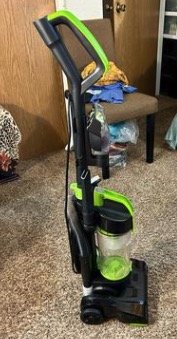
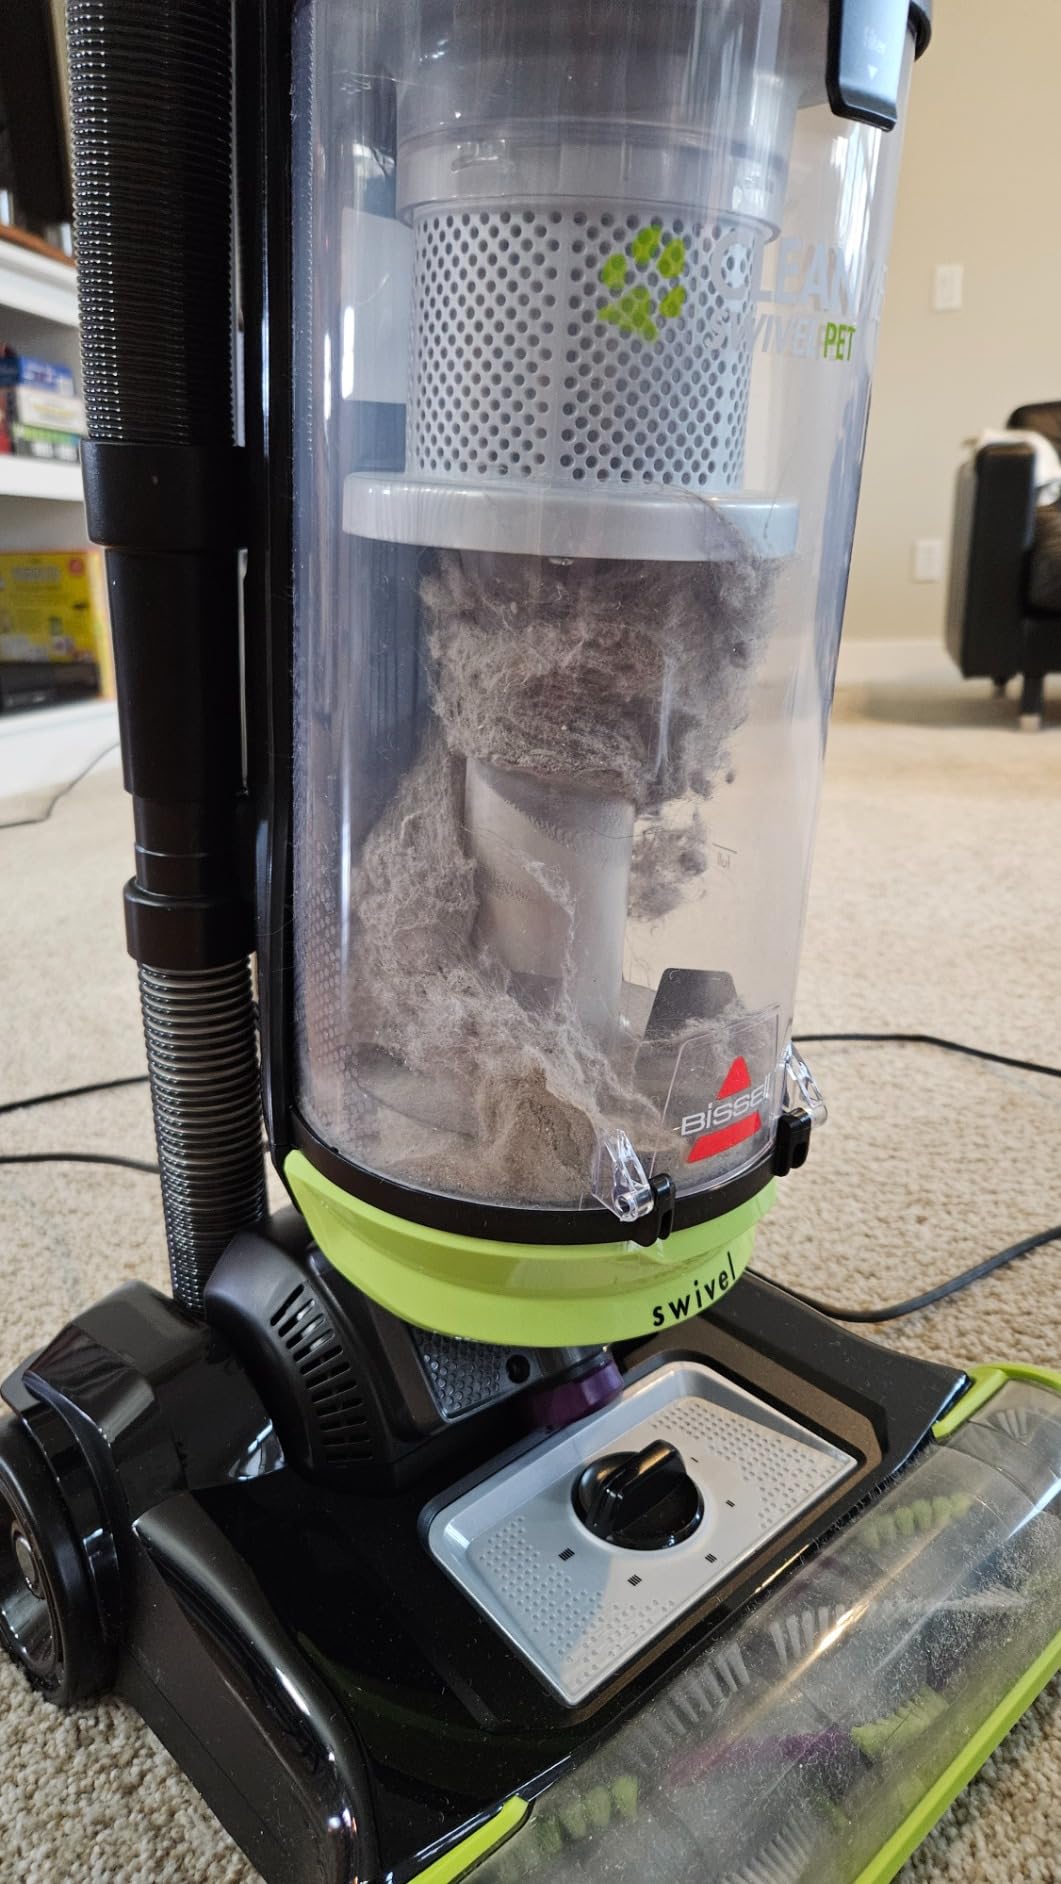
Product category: items_vacuum
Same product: no